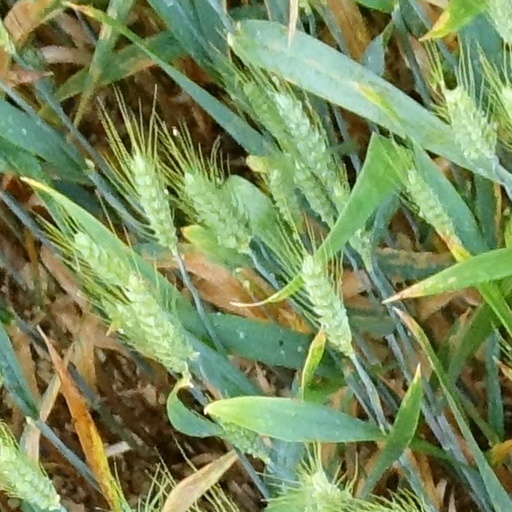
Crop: wheat